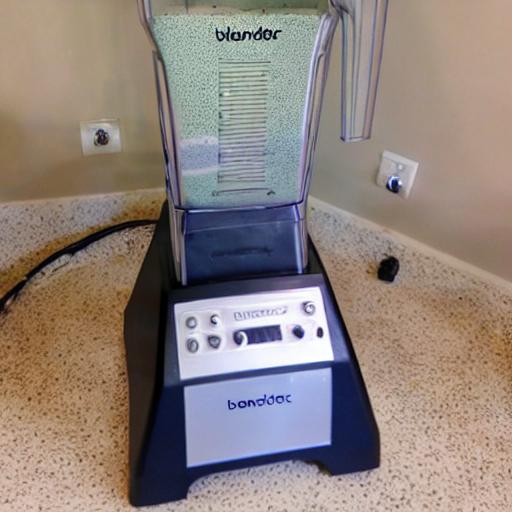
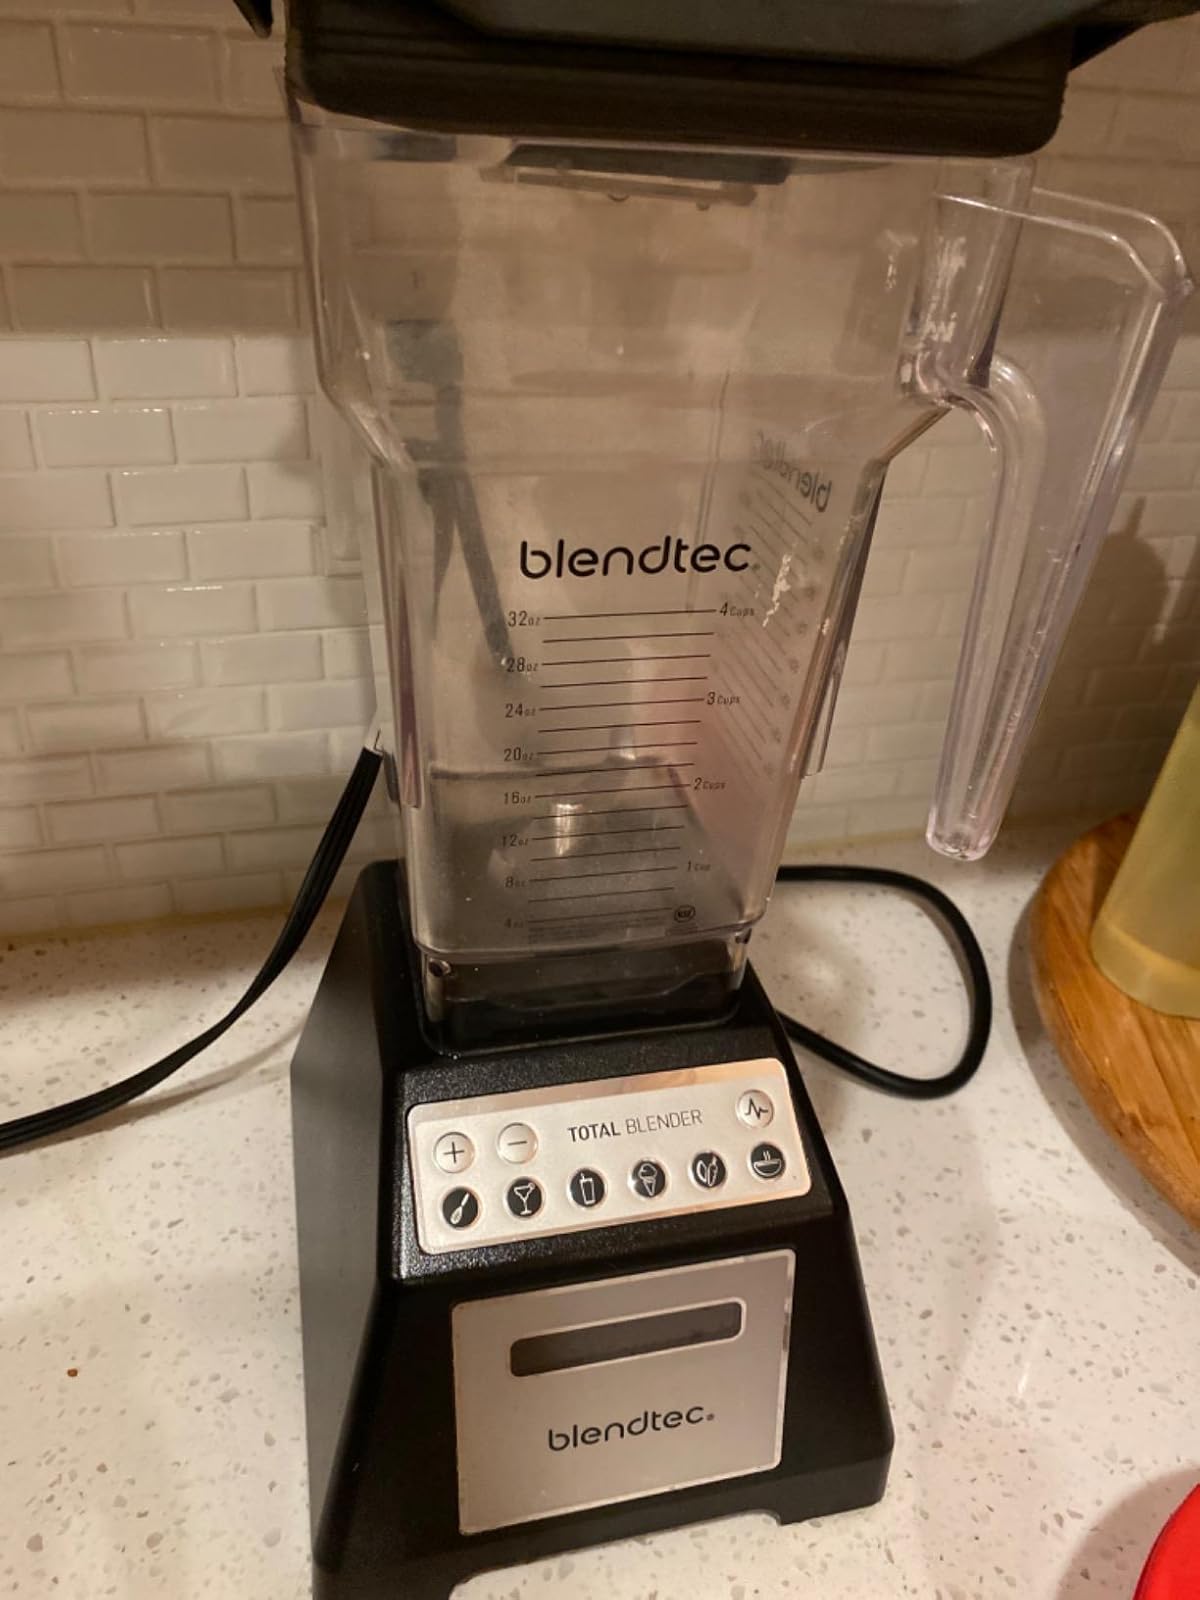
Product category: items_blender
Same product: no